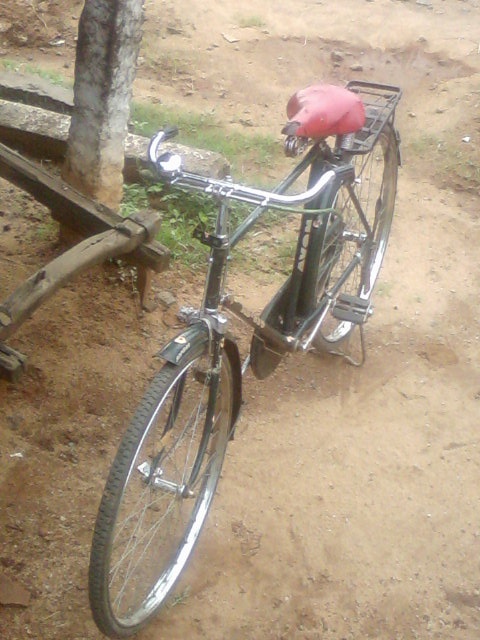
ரவணசமுத்திரத்தில் உள்ள அருமையான இயற்கைக் கட்சிகளை பதிவு செய்து உள்ளேன்.....ரவணசமுத்திரம் என்ற அழகான கிராமம் திருநெல்வேலி மாவட்டத்தில் உள்ளது....